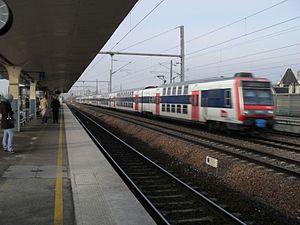
Z 20500 assurant la mission ZIMO à destination de Château-Thierry passant sans s'arrêter à Chelles-Gournay